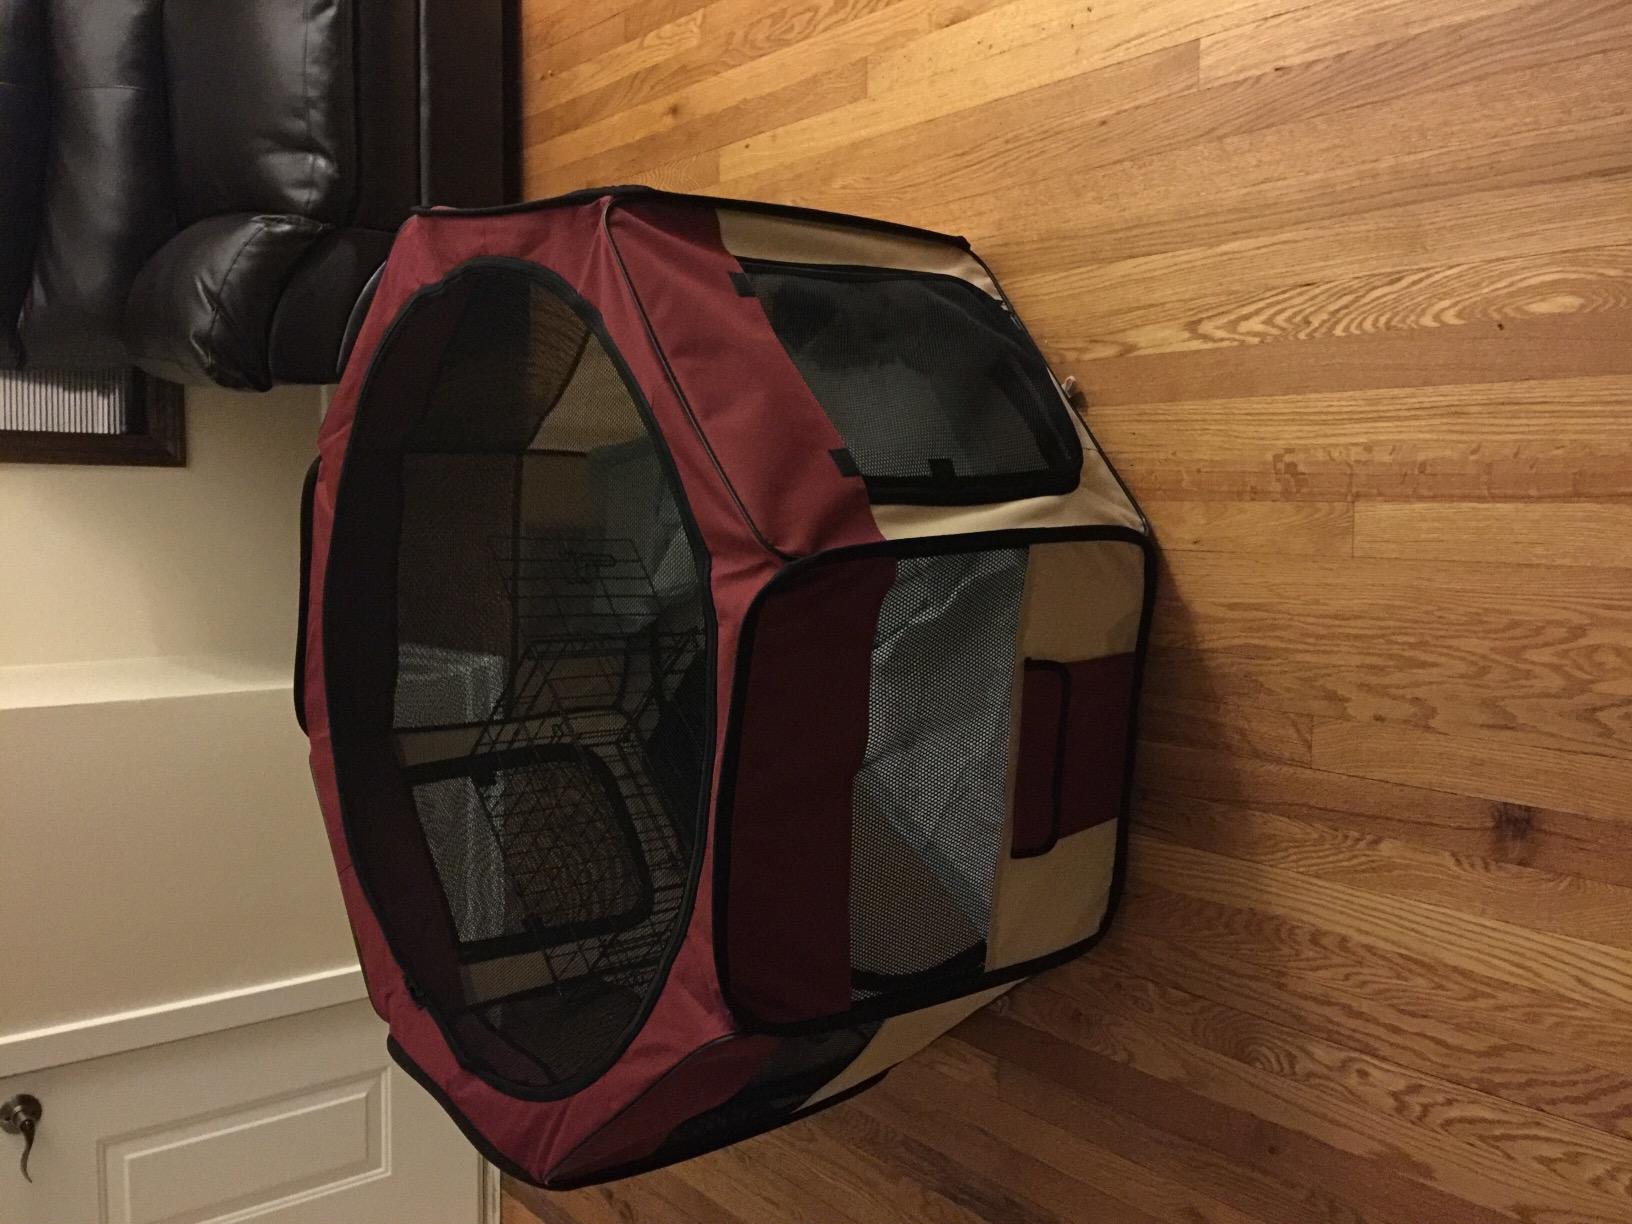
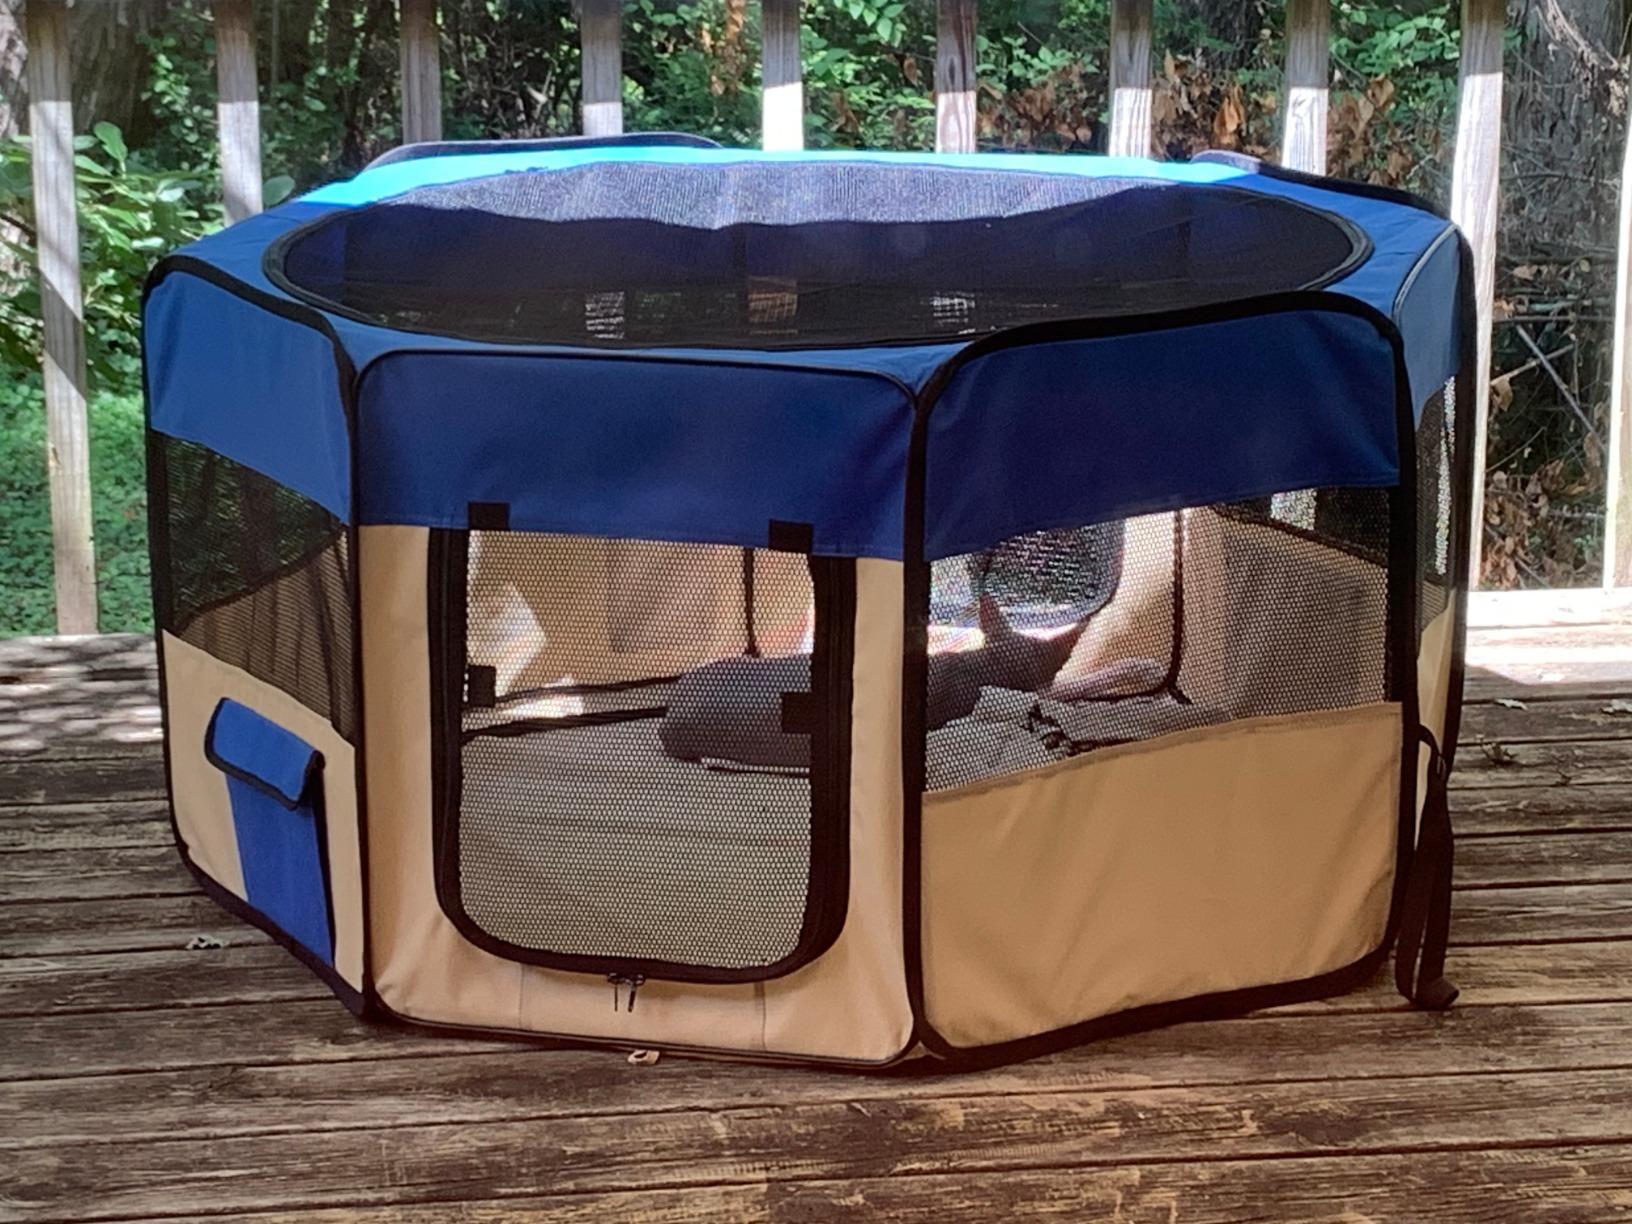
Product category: items_kennel
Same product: no